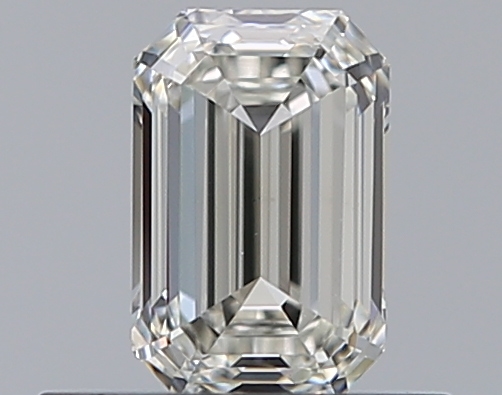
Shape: emerald
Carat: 0.5
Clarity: VS1
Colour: I
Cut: EX
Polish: EX
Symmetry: VG
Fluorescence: N
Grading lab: GIA
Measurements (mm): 5.53 x 3.61 x 2.44